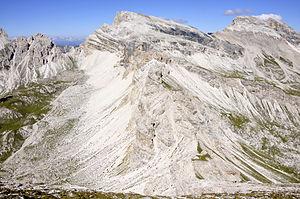
Le groupe du Puez est un chaînon montagneux du nord-ouest des Dolomites, situé dans le Tyrol du Sud en Italie.